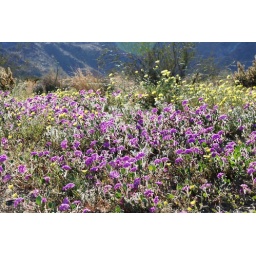
A spread of purple blossom with bits of yellow flowers in Anza Borrego State Park this spring.